North Drums

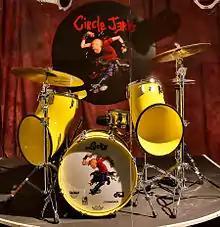

North Drums are horn-shaped drums that were designed to project their sound outward, so the audience can hear the most direct qualities of the drum. They were used by a number of notable drummers during the 1970s and continued to have limited popularity into the 1990s, well after the drums stopped being commercially sold.